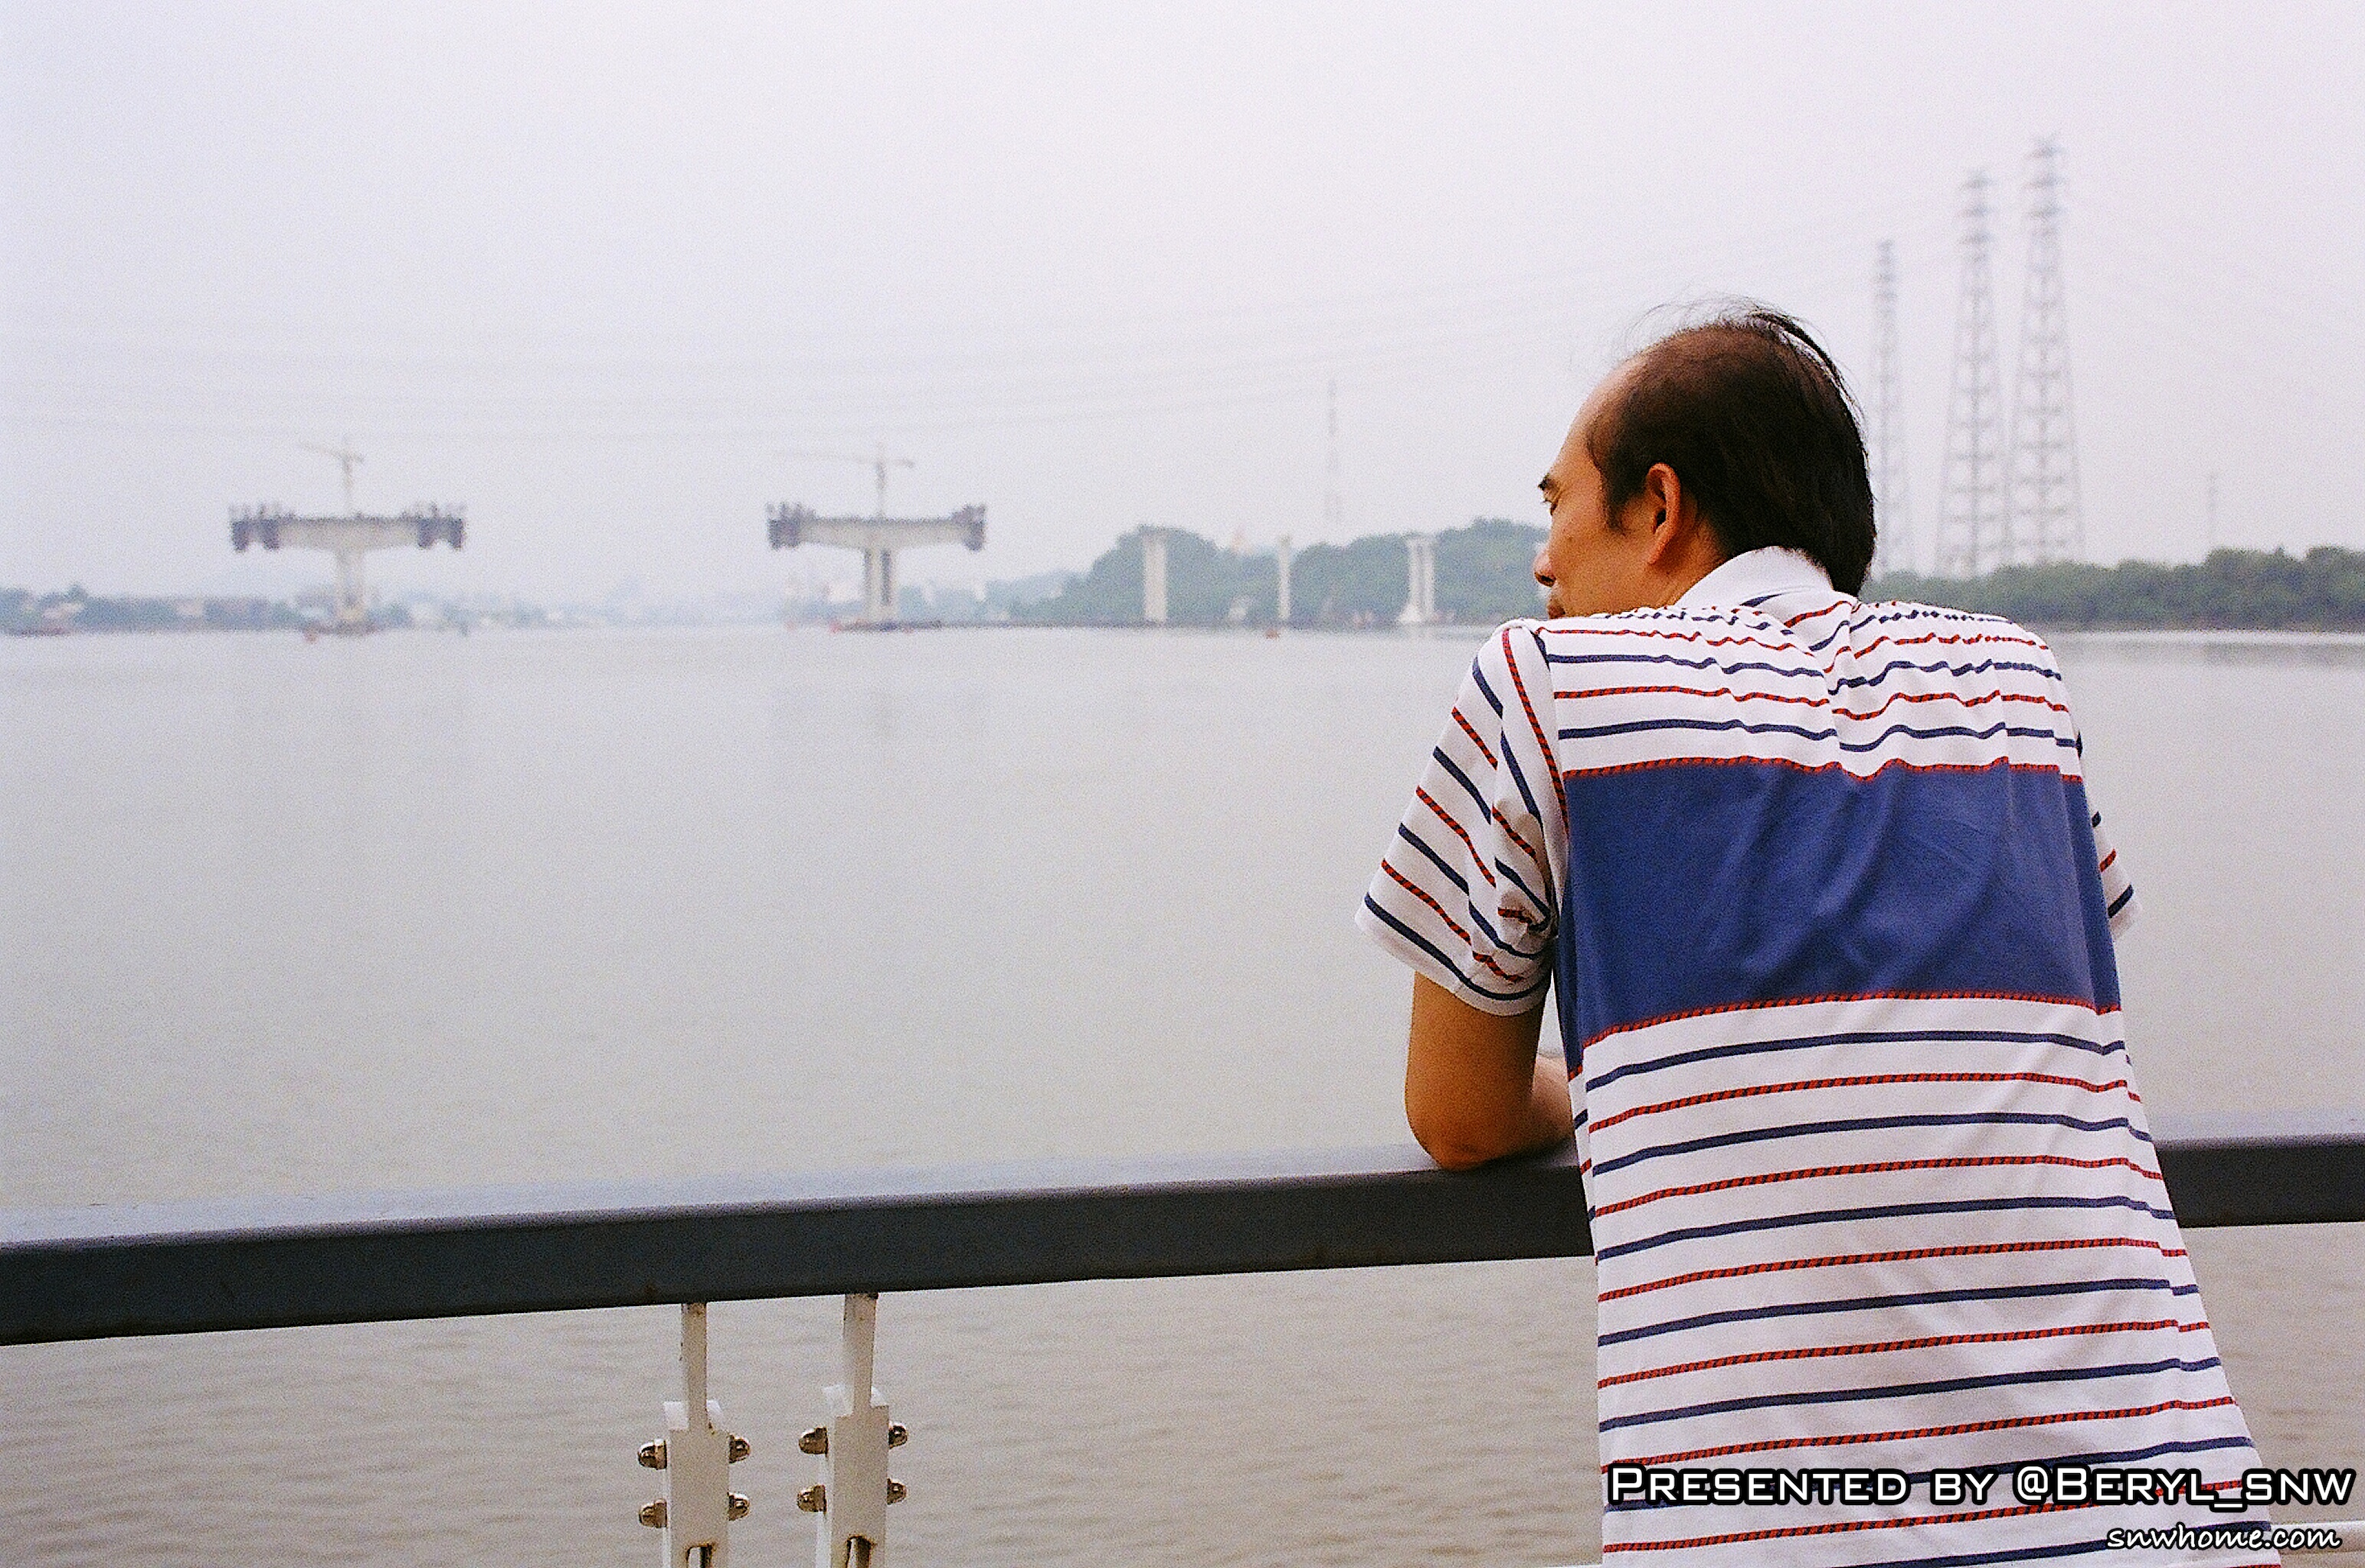
white, town, old, bike, river, film, spring, sitting, nikon, photograph, snapshot, canton, kodak, image, china, guangzhou, f3, negatives, photo shoot, human positions